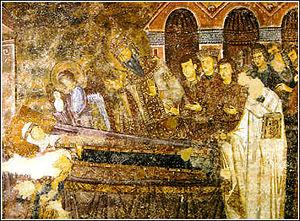
Voici la liste des conjoints des souverains des différentes entités qui ont constitué la Serbie au cours des siècles :